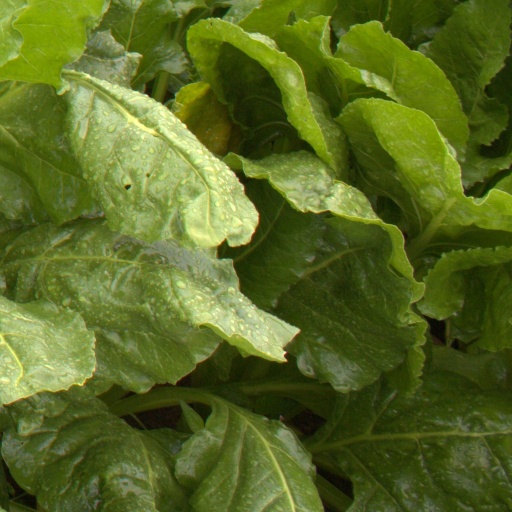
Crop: sugar beet